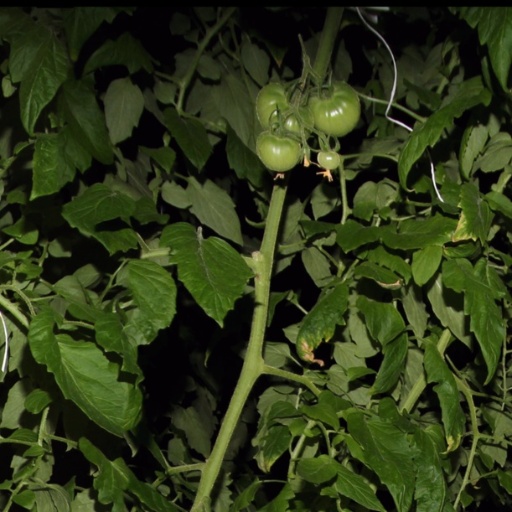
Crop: tomato